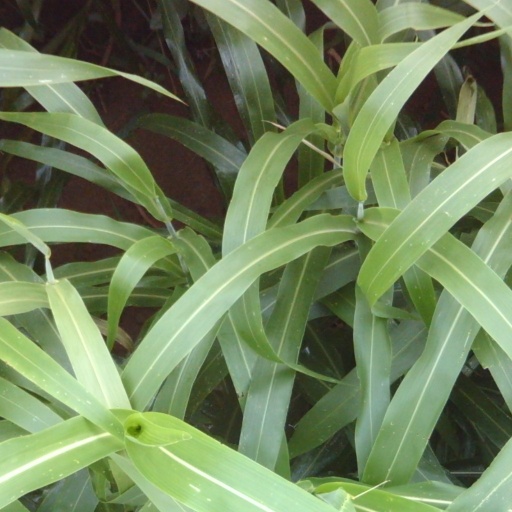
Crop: sorghum